İzmir

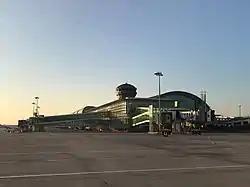
Adnan Menderes International Airport is the main airport in İzmir.

The port of İzmir is Turkey's main port for exports in terms of the freight handled and its free zone is the leader among the twenty in Turkey. The workforce, and particularly its rising class of young professionals, is concentrated either in the city or in its immediate vicinity (such as in Manisa and Turgutlu), and as either larger companies or SMEs, affirm their names with an increasingly wider global scale and intensity.